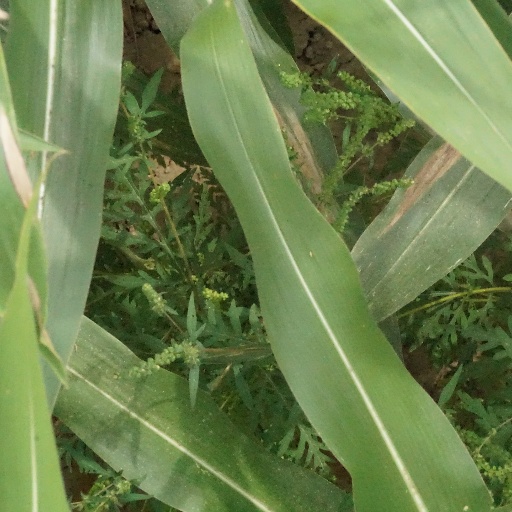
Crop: maize; corn